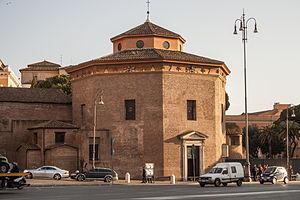
L'archibasilique Saint-Jean-de-Latran est l'une des quatre basiliques majeures de Rome, édifiée sur le mont Latran. Son titre exact est basilique du Très-Saint-Sauveur et des saints Jean-Baptiste et Jean l'Evangéliste.